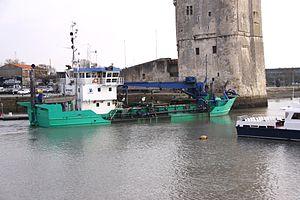
La drague aspiratrice à benne et à clapets ""Fort-Boyard"" effectuant des travaux de dragage dans le Bassin d' échouage du port de La Rochelle. Ce bateau a été construit en 2002 par le Chantier Merré à Nort-sur-Erdre. Il mesure 41,27 mètres de long et 10,50 mètres de large. Tirant d' eau: 3,16 mètres. La puissance totale de ses deux moteurs est de 634 kw. Sa coque est en métal. Port d' enregistrement: La Rochelle, IMO 9098347. La Rochelle, Charente Maritime, France."
Le Vieux-Port est le plus ancien port de La Rochelle et le cœur historique de cette ville de Charente-Maritime. La tour de la chaîne et la tour Saint-Nicolas gardent l'entrée de ce port médiéval.